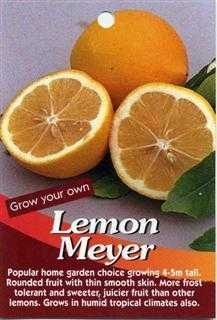
Label: Lemon